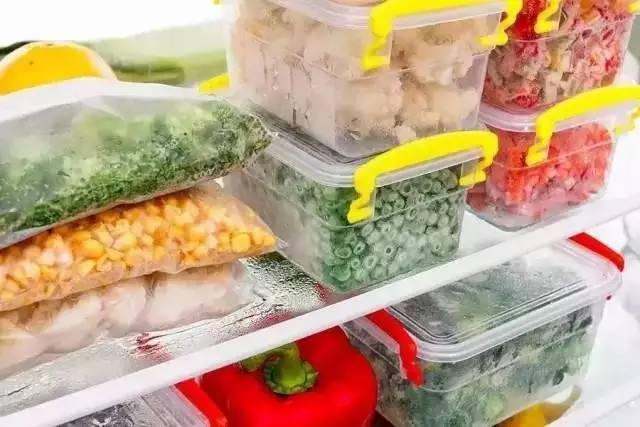
Label: trash